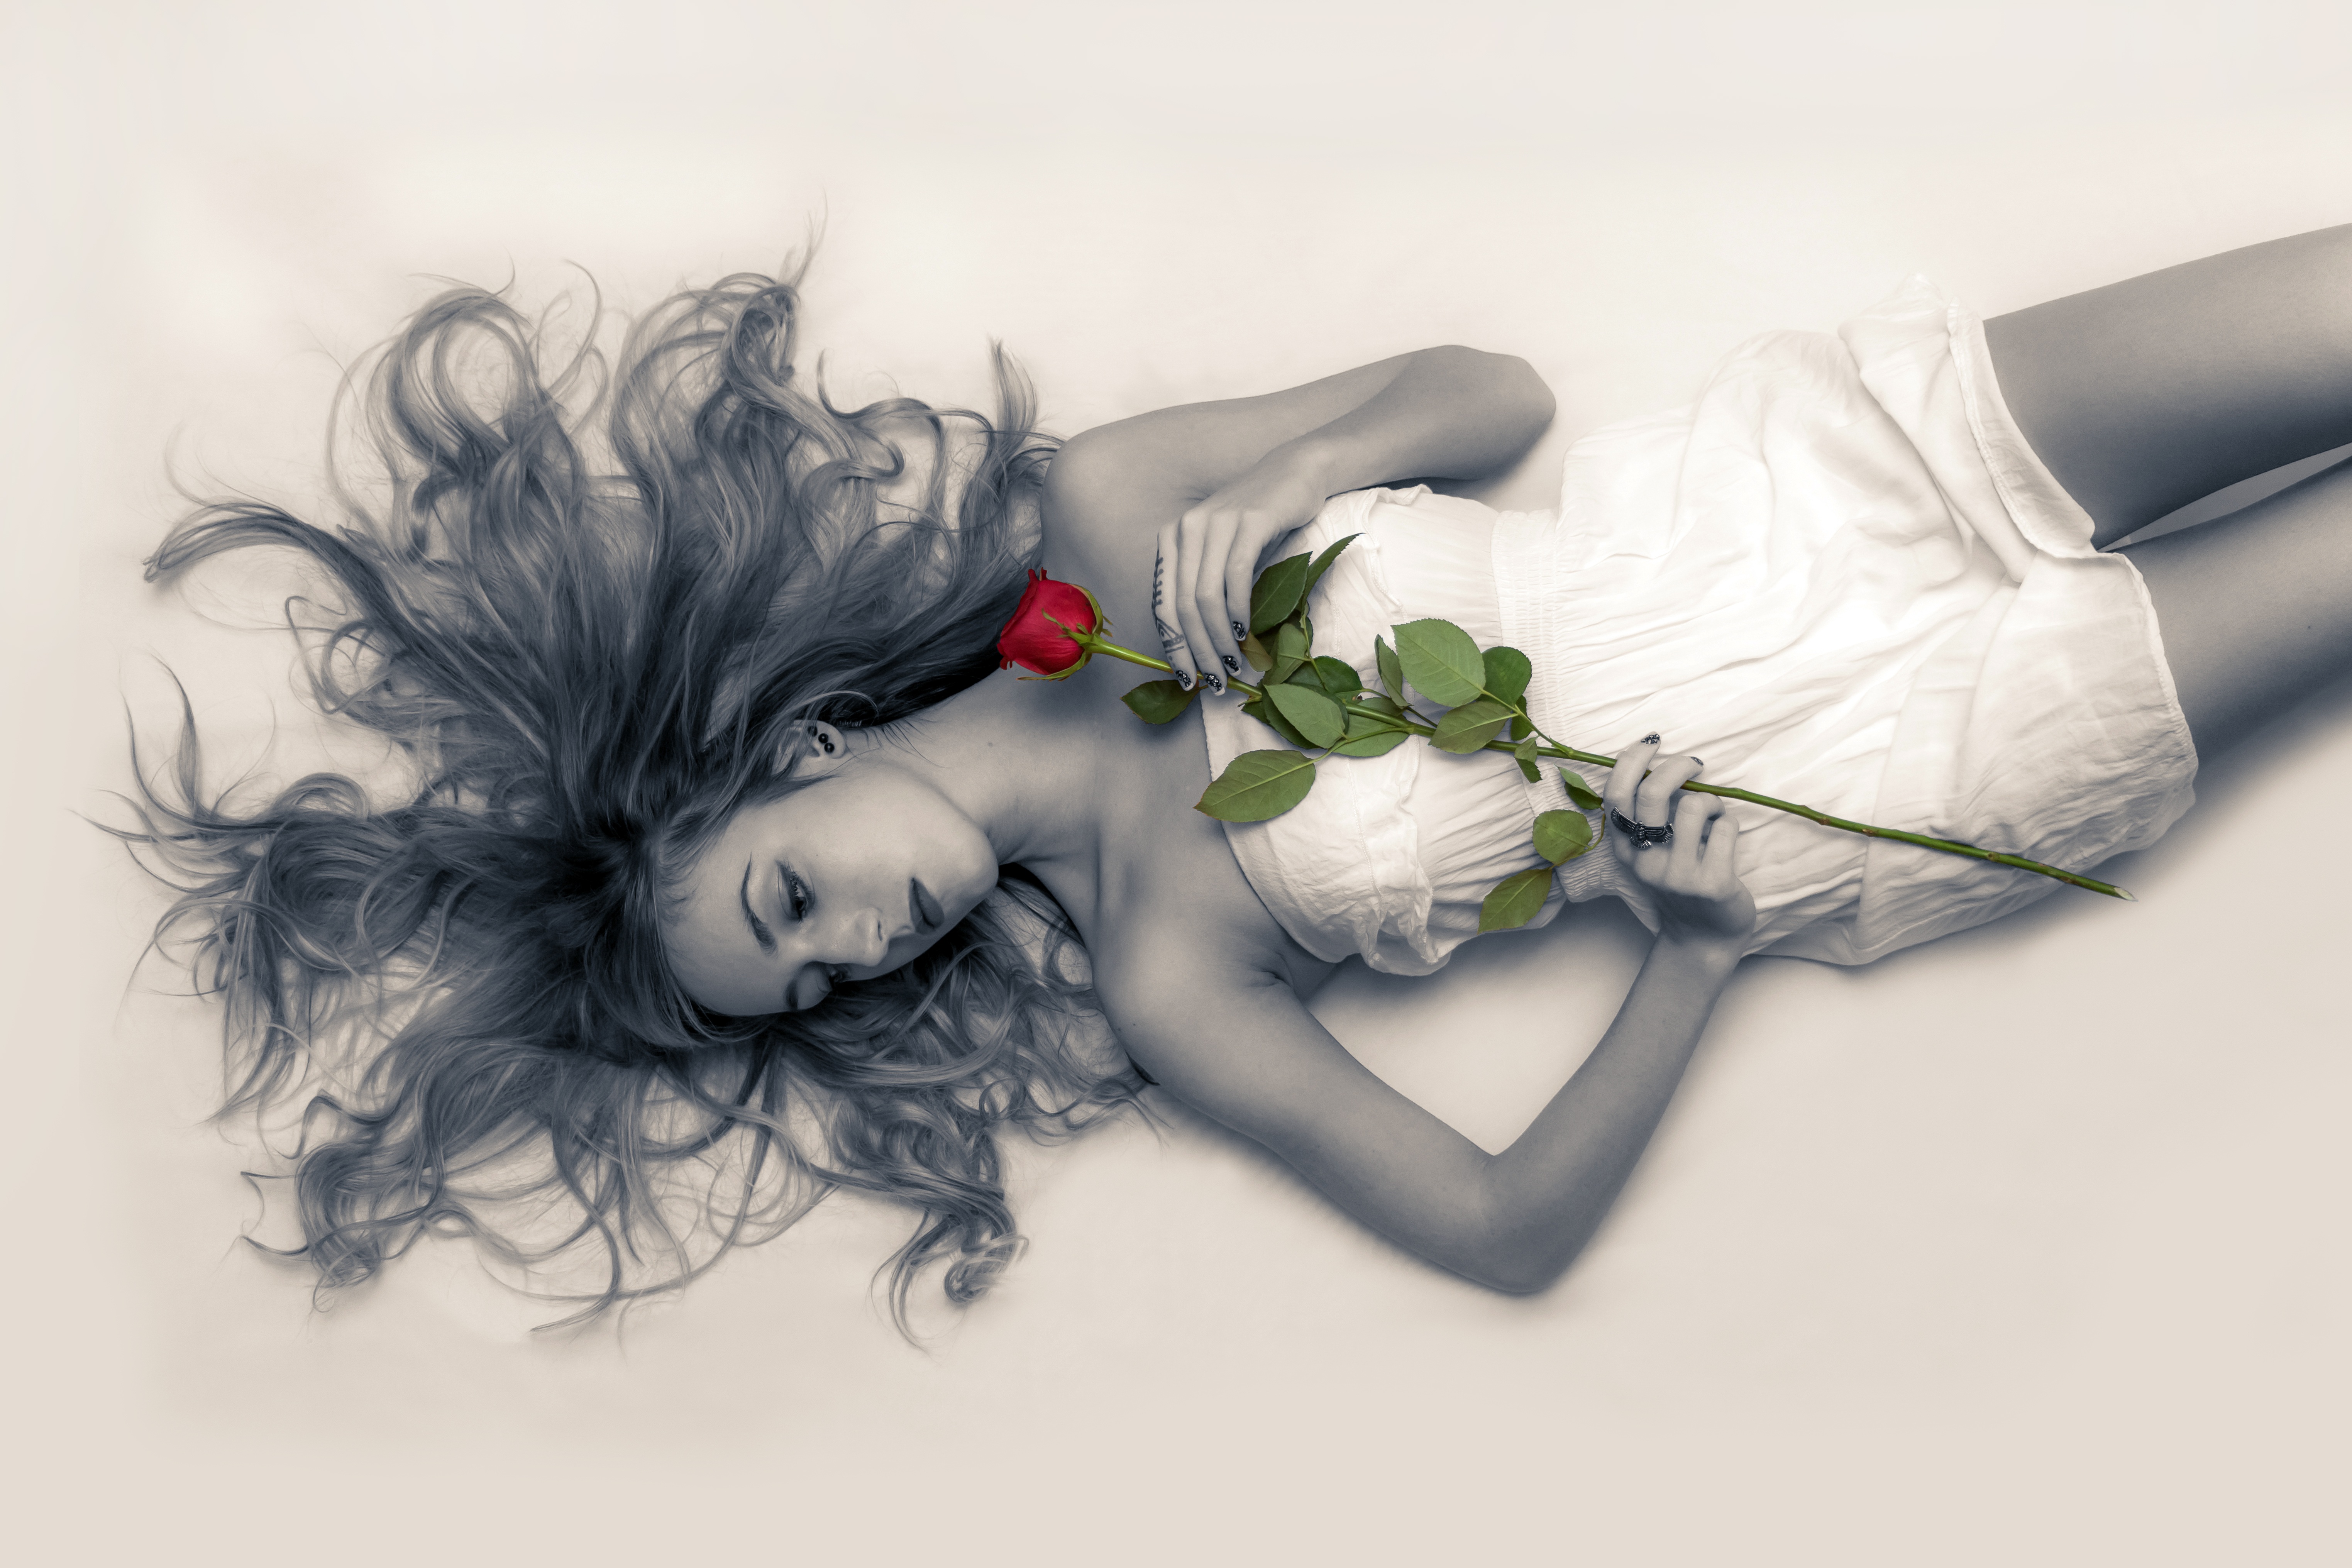
man, girl, woman, flower, rose, model, young, lady, blonde, sketch, drawing, illustration, beauty, pretty, lie, young girl